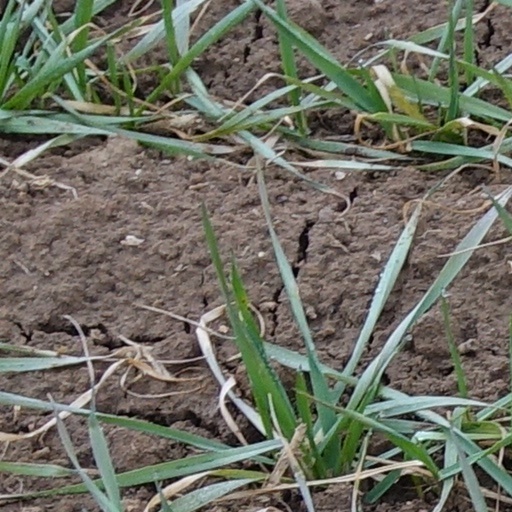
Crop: wheat